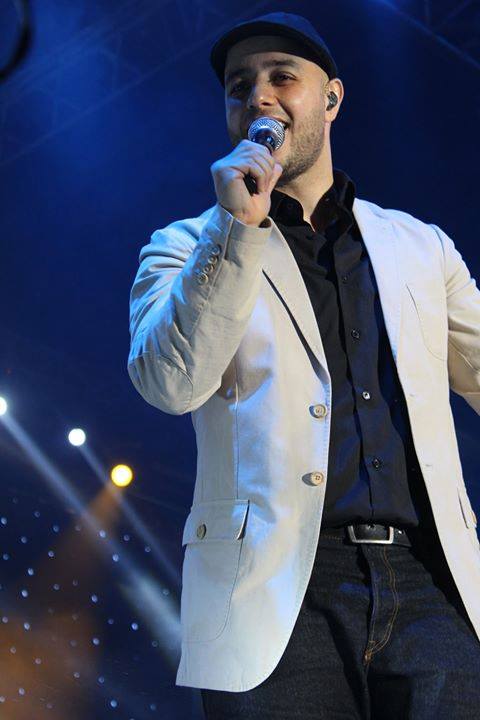
มาเฮอร์ เซน

Infobox musical artist |name=มาเฮอร์ เซน|image=Maher Zain Kony Concert March2014.jpg|image_size=220|caption=Zain performing in Konya, Turkey in March 2014|background=solo_singer|native_name=ماهر زين|native_name_lang=ar|birth_name=Maher Mustafa Maher Zain|birth_date=|birth_place=Tripoli, Lebanon|Tripoli, Lebanon|origin=Sweden|death_date=|death_place=|occupation=|genre=flat list |
*Contemporary R&B|R&B
*Soul music|soul
*Islamic music|Islamic
*nasheed
|instrument=|years_active=2009–present|label=Awakening Records|Awakening|associated_acts=|website=
มาเฮอร์ เซน (ماهر زين&#x200E; ; เกิดเมื่อ 16 กรกฎาคม ค.ศ. 1981) เป็นนักร้องชาวสวีเดนแนวอาร์แอนด์บีร่วมสมัย|อาร์แอนด์บี, นักแต่งเพลง และนักดนตรีที่มาจากเลบานอน เขาได้มีอัลบั้มชื่อว่า "แทงกิ้วอัลลอฮ์ " จากค่ายอเวคเคนนิงเรคอร์ดสในปี 2009 และ "ฟอร์กีฟมี" เมื่อเมษายน ปี 2012 จากสังกัดเดียวกัน
== ผลงาน ==
=== อัลบั้ม ===
| class="wikitable" style="margin-bottom: 58px;"
!ปี
! style="width:230px;" |รายละเอียด
! style="width:350px;" |Music recording sales certification|Certifications(List of music recording sales certifications|sales thresholds)
|-
|2009
|"แทงกิ้วอัลลอฮ์"
* เผยแพร่: 1 พฤศจิกายน ค.ศ.2009
* โดย: อเวคเคนนิงเรคอร์ดส|Awakening Records
* จำหน่ายใน: แผ่นซีดี|CD, ในอินเตอร์เน็ต
|
* 8x Platinum, วอร์เนอร์มิวสิกของมาเลเซีย Maher Zain receives 8 platinums in Malaysia "Awakening Worldwide", retrieved January 2011
* 2x Platinum, โซนี่มิวซิกของอินโดนีเซีย
|-
|2012
|ฟอร์กีฟมี
* เผยแพร่: 2 เมษายน ค.ศ.2012
* โดย: อเวคเคนนิงเรคอร์ดส|Awakening Records
* จำหน่ายใน: CD, ในอินเตอร์เน็ต
|
* 4x Platinum, วอร์เนอร์มิวสิกของมาเลเซีย
|-
|2016
|"วัน"
* เผยแพร่: 6 June 2016
* โดย: อเวคเคนนิงเรคอร์ดส|Awakening Records
* จำหน่ายใน: CD, ในอินเตอร์เน็ต
|
-
|
== วิดีโอ ==
ไฟล์:Maher_Zain_at_Tuisa_charity_concert_Essen_Germany_2012.jpg|right|thumb|235x235px|มาเฮอร์ เซน ในงานการกุศลที่ เอ็สเซิน เยอรมัน (2012)
* 2009: "ปาเลสไตน์วิลบีฟรี"
* 2009: "ซุบฮานัลลอฮ์"
* 2010: "อินชาอัลลอฮ์"
* 2010: "เดอะชูเซนวัน"
* 2011: "ฟรีดอม"
* 2011: "ยานาบีสาลามอาลัยกา"
* 2011: "ฟอร์เดอะเรสออฟมายไลฟ์"
* 2012: "นัมเบอร์วันฟอร์มี"
* 2012: "โซซูน"
* 2012: "ไกด์มีออลเดอะเวย์"
* 2013: "เลิฟวิลพรีเวล"
* 2013: "รอมาฎอน"
* 2014: "มุฮัมหมัด (ซอล.)"
* 2014: "นาสตัชบะฮ์ลานา" (ภาษาอาหรับ ناس تشبهلنا)
* 2014: "วันเดย์"
* 2015: "อะ'มารูนา อะ'มาลูนา" (ภาษาอาหรับ أعمارنا أعمالنا)
* 2016: "ไอเอมอะไลฟ์" (กับ อะตีฟ อัสลัม)
* 2016: "บายมายไซด์"
* 2016: "พาราไดซ์"
* 2016: "พีซบีอะพอนยู"
* 2016: "เดอะเวย์ออฟเลิฟ" (กับ มุสตาฟา ซีซีลี)
* 2017: "โคลสทูยู"
* 2017: "อัซ-ซูบฮูบาดา" (ภาษาอาหรับ الصبح بدا)
* 2017: "กุนรอฮ์มะฮ์" (ภาษาอาหรับ كن رحمة)
* 2017: "มะดีนะฮ์"
; ร่วมกันร้อง
* 2011: "ไอบีลีฟ" (อิรฟาน แมกกี ฟีด. มาเฮอร์ เซน ในอัลบั้ม "ไอบีลีฟ" ของ อิรฟาน แมกกี)
* 2009 : "เนเวอร์ฟอร์เกท" (เมซุท คูรติส ฟีด. มาเฮอร์ เซน ในอัลบั้ม "บีเลิฟด์" ของ เมซุท คูรติส)
* 2014: "โซรีล" (รีฟ ฟีด. มาเฮอร์ เซน ในอัลบั้ม เดอะพาท ของ รีฟ)
* 2014: "อีดุนซะอีด" (เมซุท คูรติส ฟีด. มาเฮอร์ เซน ในอัลบั้ม "ตาบัสสัม "ของ" "เมซุท คูรติส)
== อ้างอิง ==
== เว็บที่เชื่อมโยง ==
*
Officialurl
หมวดหมู่:บุคคลที่เกิดในปี พ.ศ. 2524
หมวดหมู่:บุคคลที่ยังมีชีวิตอยู่
หมวดหมู่:นักแต่งเพลงชาวสวีเดน